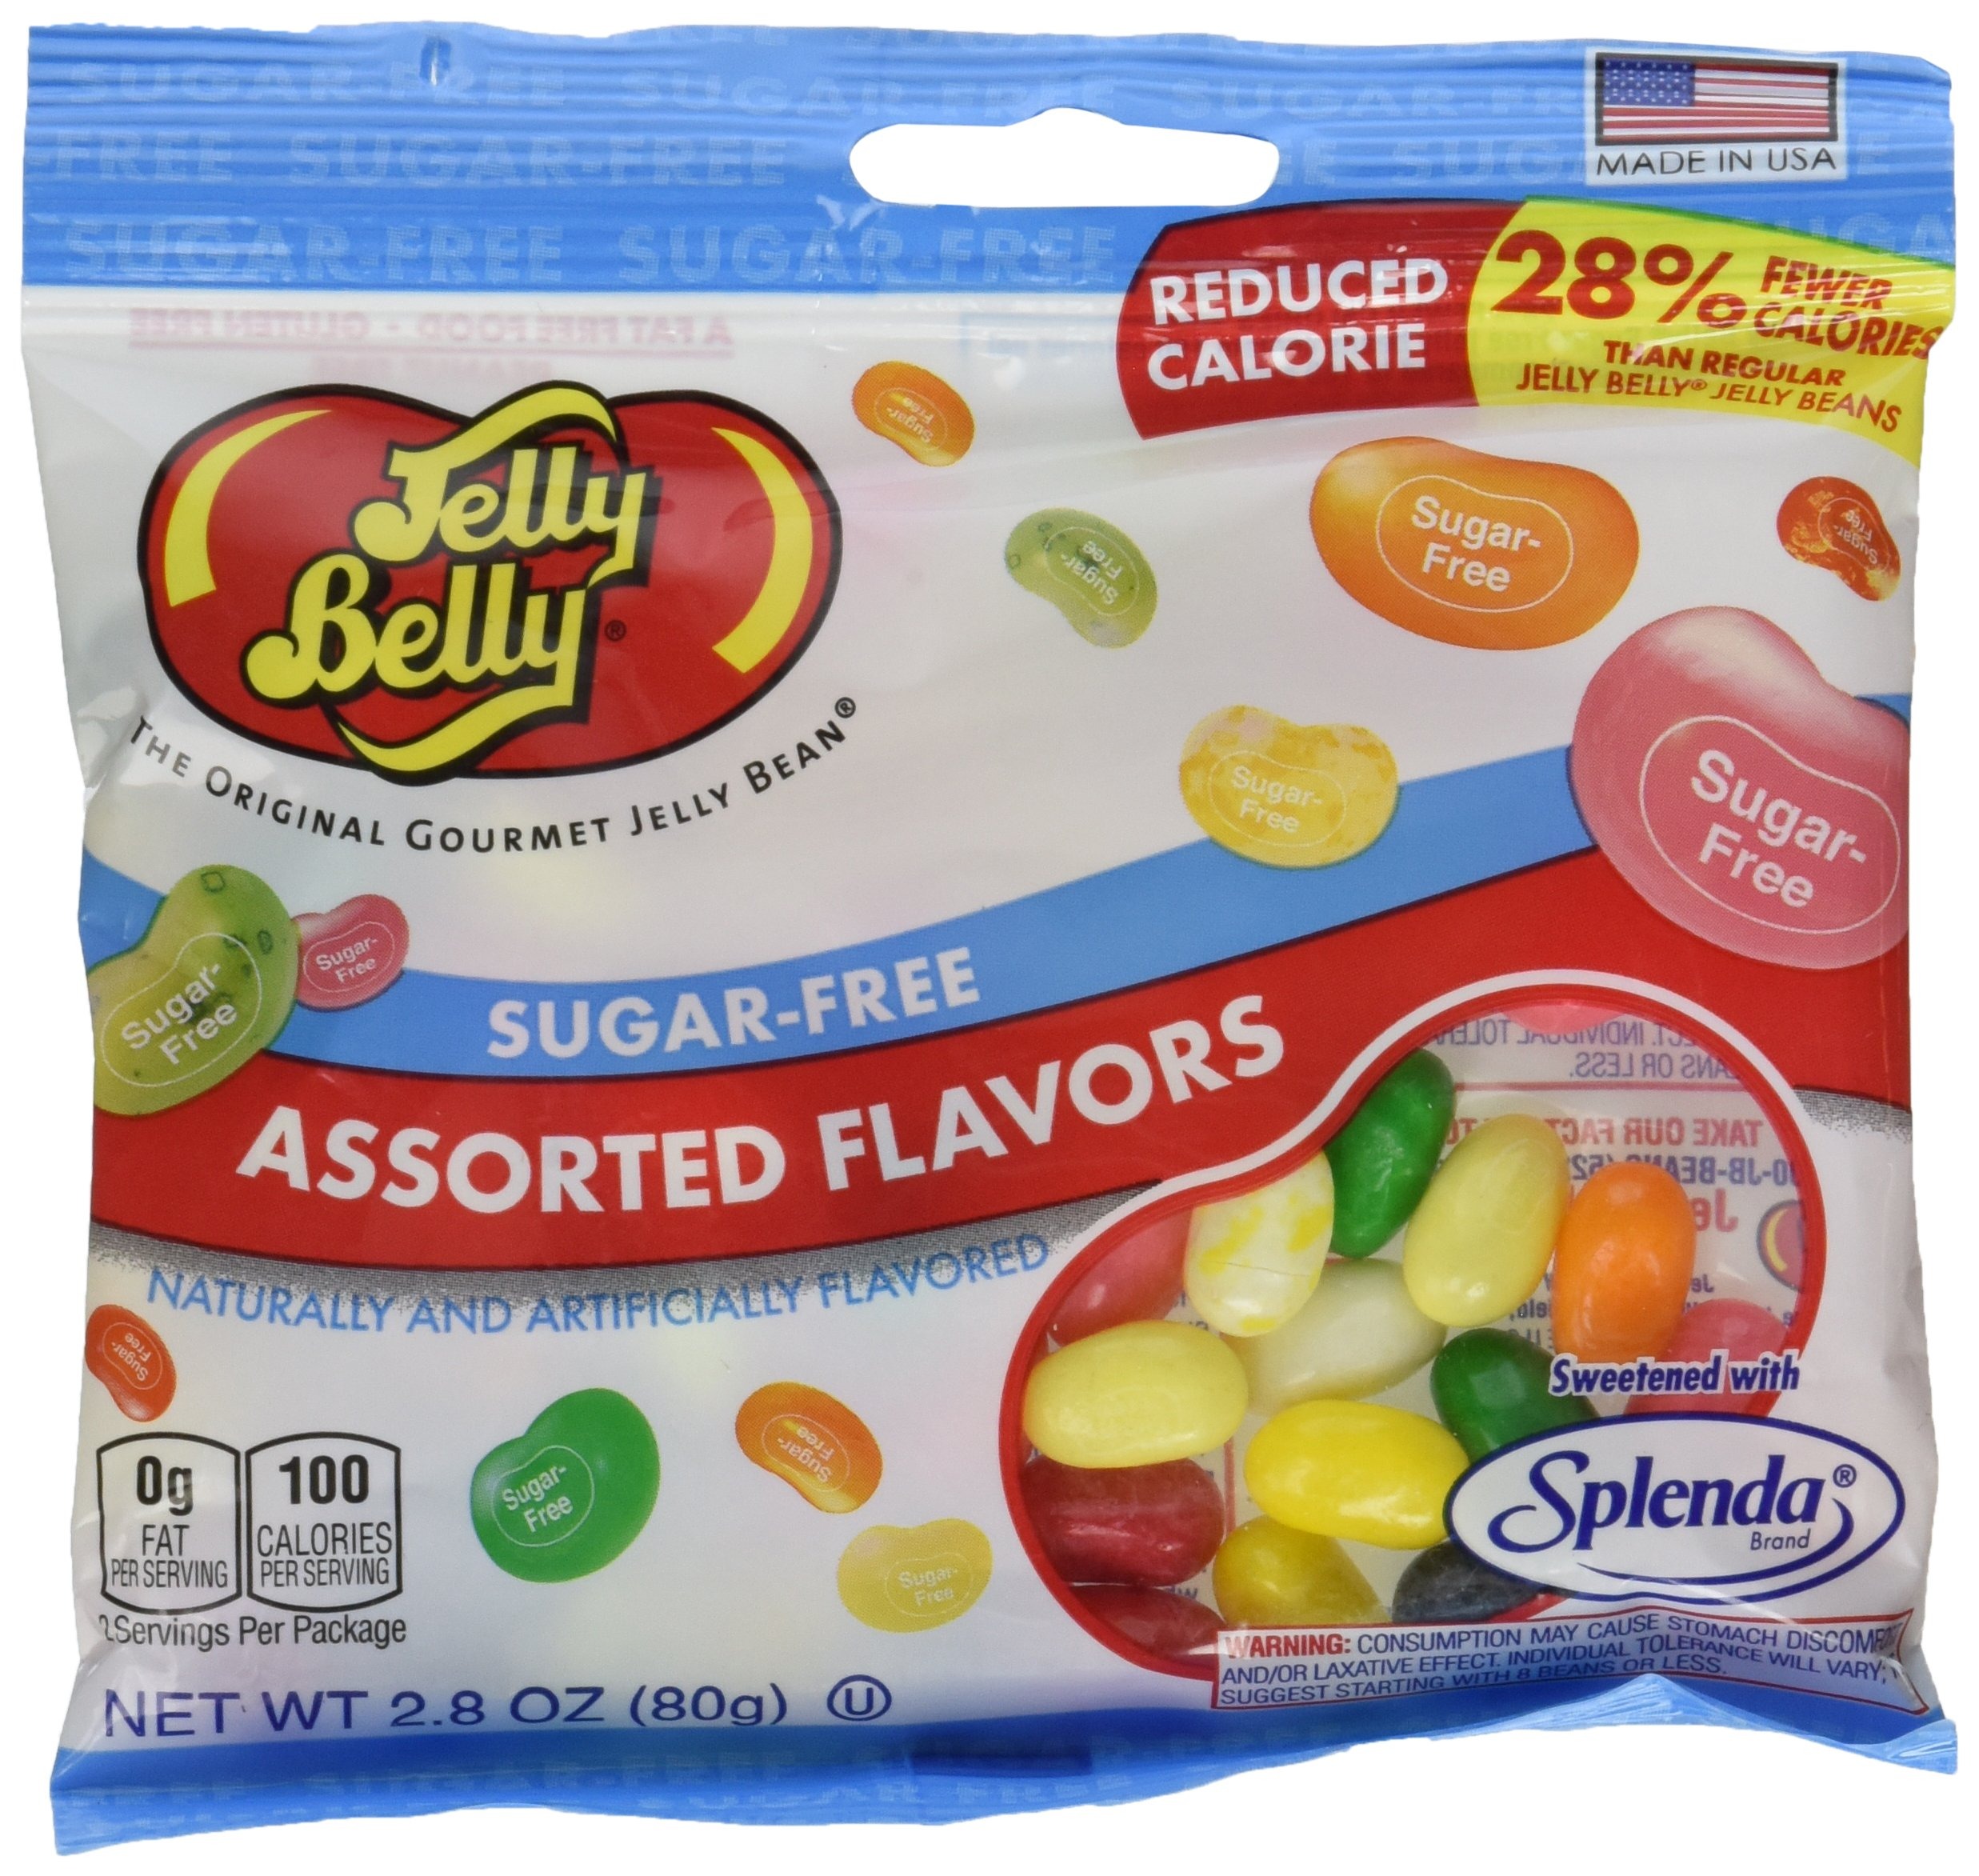
Item Name: Jelly Belly 66309 2.8 Oz. Jelly Belly® Sugar-Free Assorted Flavors 12 Bag Case
Value: 33.6
Unit: Ounce

Price: 6.865